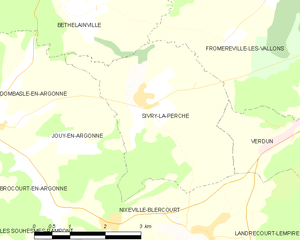
Sivry-la-Perche est une commune française située dans le département de la Meuse, en région Grand Est.